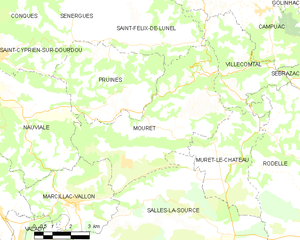
Mouret est une commune française située dans le département de l'Aveyron en région Occitanie.